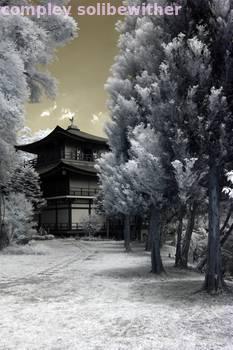
Label: Watermark